Aztalan, Wisconsin

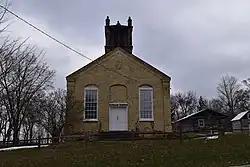
Pioneer Aztalan Site, Aztalan Museum

As of the census of 2000, there were 1,447 people, 530 households, and 433 families residing in the town. The population density was 59.2 people per square mile (22.8/km). There were 553 housing units at an average density of 22.6 per square mile (8.7/km). The racial makeup of the town was 98.48% White, 0.07% African American, 0.14% Native American, 0.35% Asian, 0.55% from other races, and 0.41% from two or more races. Hispanic or Latino of any race were 1.45% of the population.